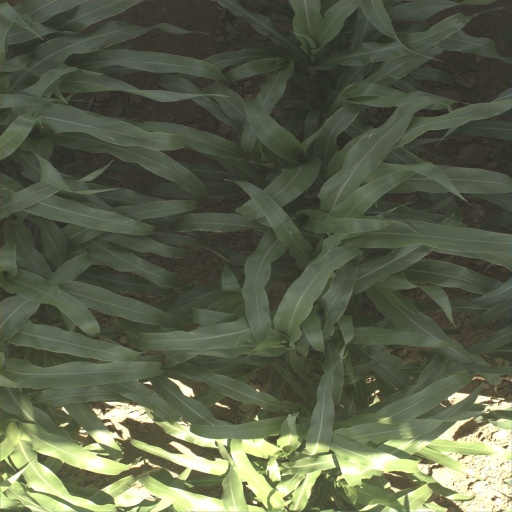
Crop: sorghum